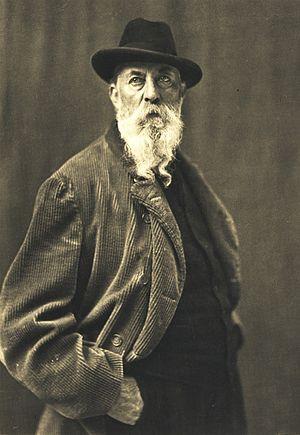
Reinhold Begas, né le 31 juillet 1831 dans le quartier berlinois de Schöneberg et mort le 3 août 1911 à Berlin, est un peintre et sculpteur néobaroque allemand qui appartient à l'école de sculpture de Berlin.